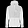
Label: Coat